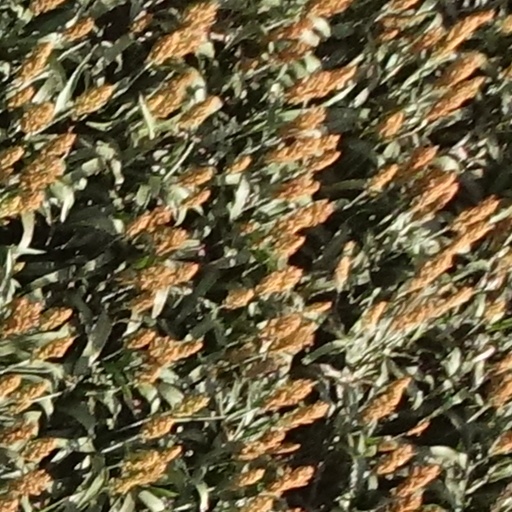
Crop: sorghum